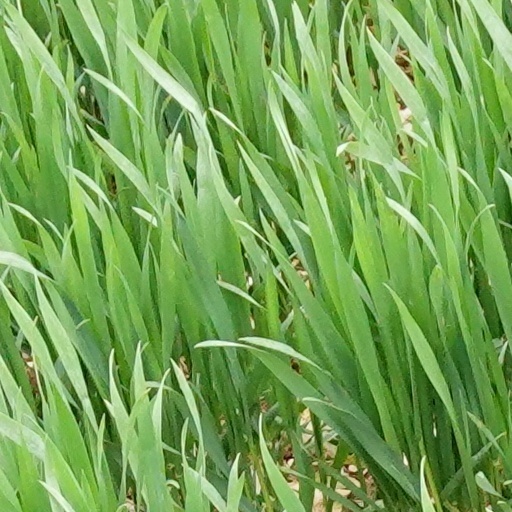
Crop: wheat